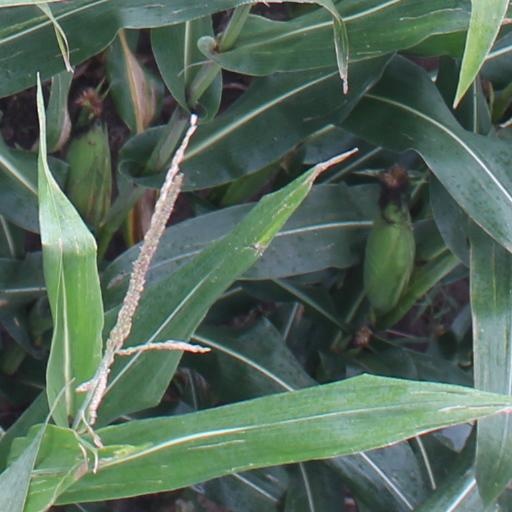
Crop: maize; corn